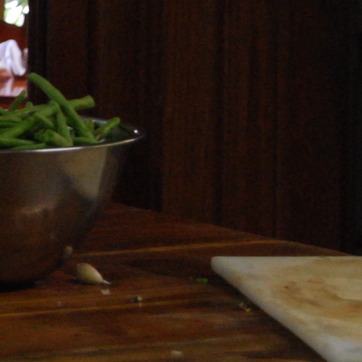
Material: wood